Rutile

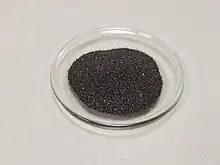
Milled rutile

The occurrence of large specimen crystals is most common in pegmatites, skarns, and granite greisens. Rutile is found as an accessory mineral in some altered igneous rocks, and in certain gneisses and schists. In groups of acicular crystals it is frequently seen penetrating quartz as in the from Graubünden, Switzerland. In 2005 the Republic of Sierra Leone in West Africa had a production capacity of 23% of the world's annual rutile supply, which rose to approximately 30% in 2008.